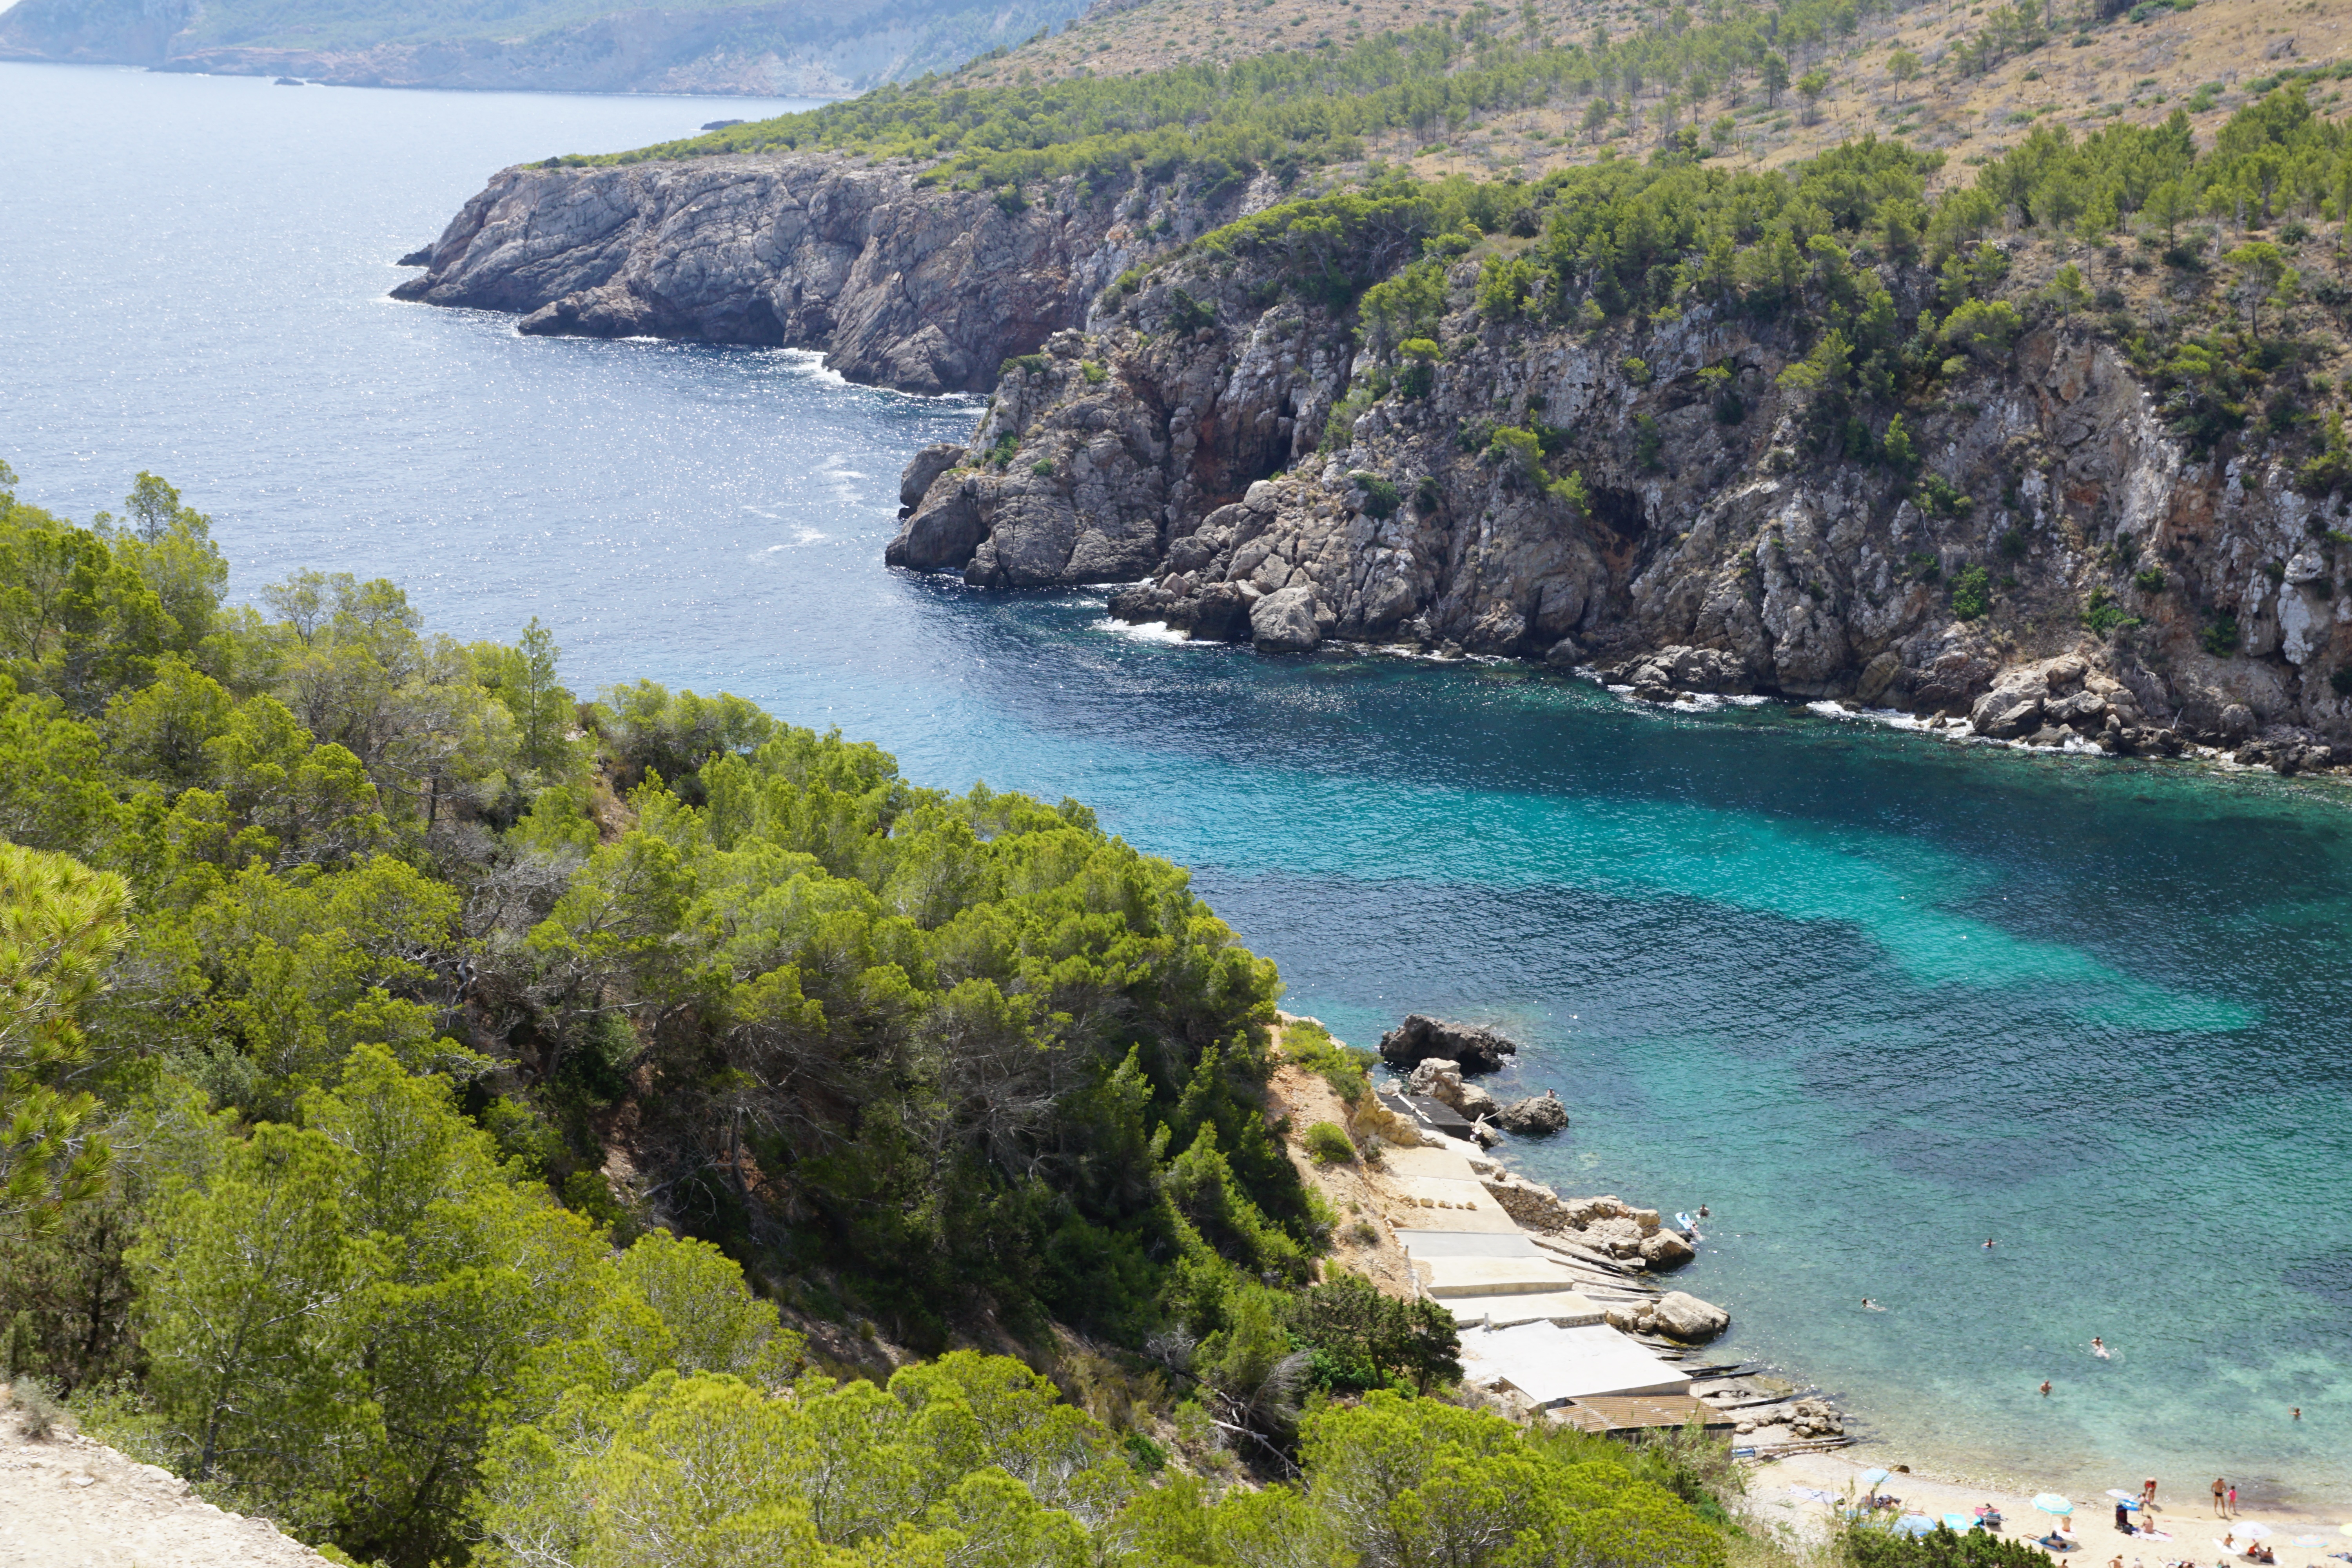
beach, sea, coast, shore, cliff, cove, inlet, bay, terrain, body of water, loch, booked, cape, islet, landform, ibiza, geographical feature